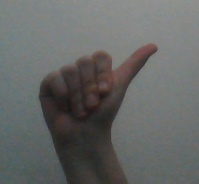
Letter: dhad